Bill Humble

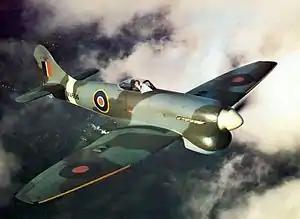
Humble flying a Hawker Tempest Mk V

William Humble MBE (14 April 1911 – 1 March 1992) was a well-known pre-Second World War aviator, known as an air racer and for his aerobatic displays. He was also an officer in the Royal Air Force Special Reserve, and the Auxiliary Air Force.